As White as in Snow

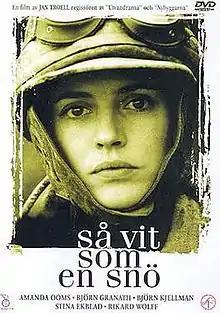
Swedish DVD cover

As White as in Snow (Swedish title: "Så vit som en snö") is a Swedish film which was released to cinemas in Sweden on 16 February 2001, directed by Jan Troell. It won three Guldbagge Awards, for best film, best direction and best cinematography, and was nominated for best screenplay.